Open-source license

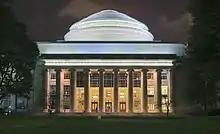
Permissive licenses generally originate in academic institutions like the Massachusetts Institute of Technology.

Permissive licenses, also known as academic licenses, allow recipients to use, modify, and distribute software with no obligation to provide source code. Institutions created these licenses to distribute their creations to the public. Permissive licenses are usually short, often less than a page of text. They impose few conditions. Most include disclaimers of warranty and obligations to credit authors. A few include explicit provisions for patents, trademarks, and other forms of intellectual property.